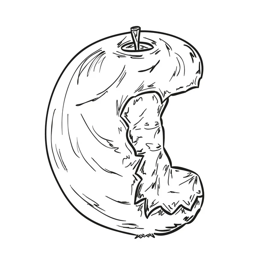
sketch of the bitten apple stock illustration